Henderson Land Development

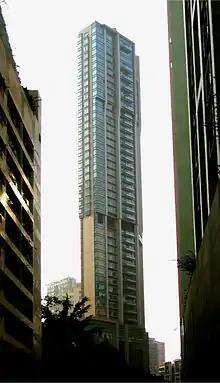
39 Conduit Road

In a joint venture with Sun Hung Kai and MTR Corporation, the company developed the International Finance Centre complex, which includes the landmark waterfront property and then tallest building in Hong Kong, completed in 2003. Since its completion, the company has its headquarters in the building.